Mars Saga

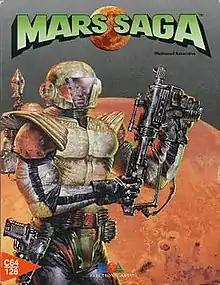

Mars Saga is a role-playing video game developed by Westwood Associates and published by Electronic Arts for the Commodore 64 in 1988.